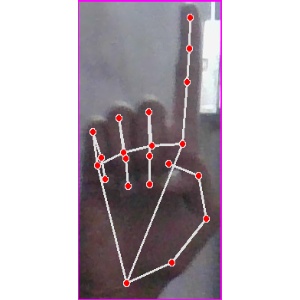
अक्षर: क